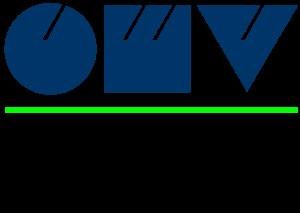
Cet article concerne l'année 2020 en Géorgie.